Trevor Joyce

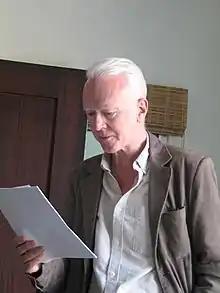
Trevor Joyce reading his poems in Los Angeles, 2020.

He co-founded New Writers' Press (NWP) in Dublin in 1967 and was a founding editor of NWP's "The Lace Curtain; A Magazine of Poetry and Criticism" in 1968.